Telegram Building

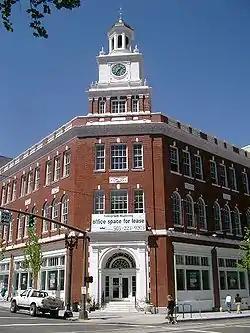
View of clock tower and main entry in 2009

The Telegram Building is a historic building in Portland, Oregon. It was constructed in 1922, several years after "The Evening Telegram" newspaper had been purchased by John E. and L. R. Wheeler. The "Telegram" was a newspaper founded in 1877 by Henry L. Pittock; it merged in 1931 with the "Portland News", creating the "Portland News-Telegram", which ceased publishing in 1939.